Lovat Shinty Club

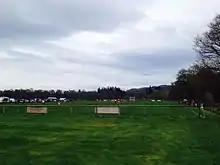
Balgate, home ground of Lovat

Despite being close to Inverness, Lovat still maintain two strong teams due to a strong youth policy and the support of the local primary school. The club is always well represented at youth international level.